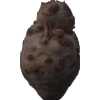
Label: celery